Gibraltar national football team

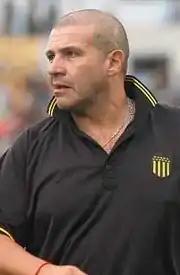
Julio César Ribas, Gibraltar's head coach from 2018 to 2025.

The following players were called up to the final squad for the following 2026 FIFA World Cup qualification games: